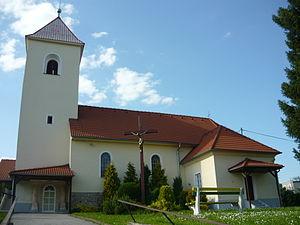
Église à Malé Kršteňany (Slovaquie).Русский: Церковь в Мале-Крштенянах (Словакия).Slovenčina: Kostol vo Malých Kršteňanoch (Slovensko).
Malé Kršteňany est un village de Slovaquie situé dans la région de Trenčín.